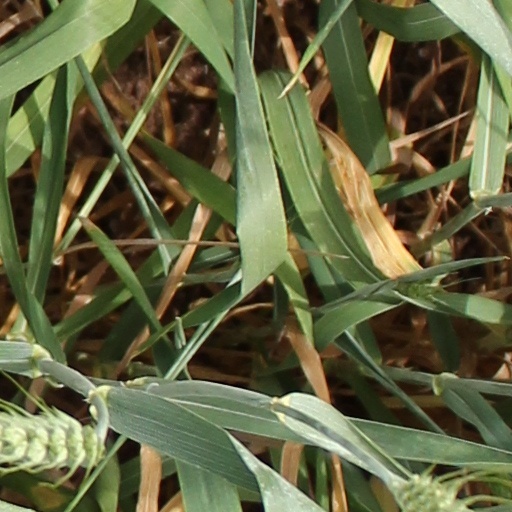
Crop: wheat